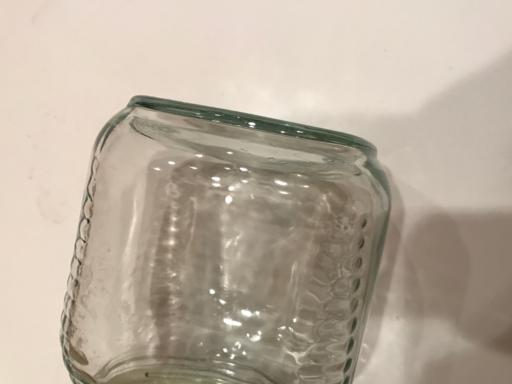
Label: glass